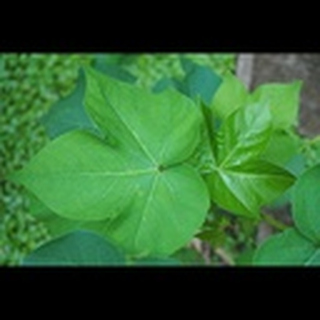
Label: healthy_cotton